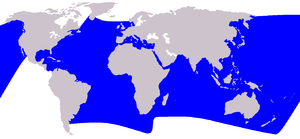
Hvalarter / Undergruppe Odontoceti: tandhvaler / Familie Delphinidae: Delfiner
Dette er en liste over hvalarter. Disse arter samles traditionelt i ordenen hvaler, men palæontologiske og molekylærgenetiske resultater fra de senere år understøtter entydigt at hvalerne er en undergruppe af de parrettåede hovdyr. Listen indeholder mere end 80 nulevende arter, inklusiv flere nyligt beskrevne, og inddelt i de to undergrupper tandhvaler og bardehvaler. Den kinesiste floddelfin er også medtaget, selv om den formentlig er uddød mellem 2005 og 2010.